Question: Please indicate a possible affordance area of baseball bat that can be used for hitting
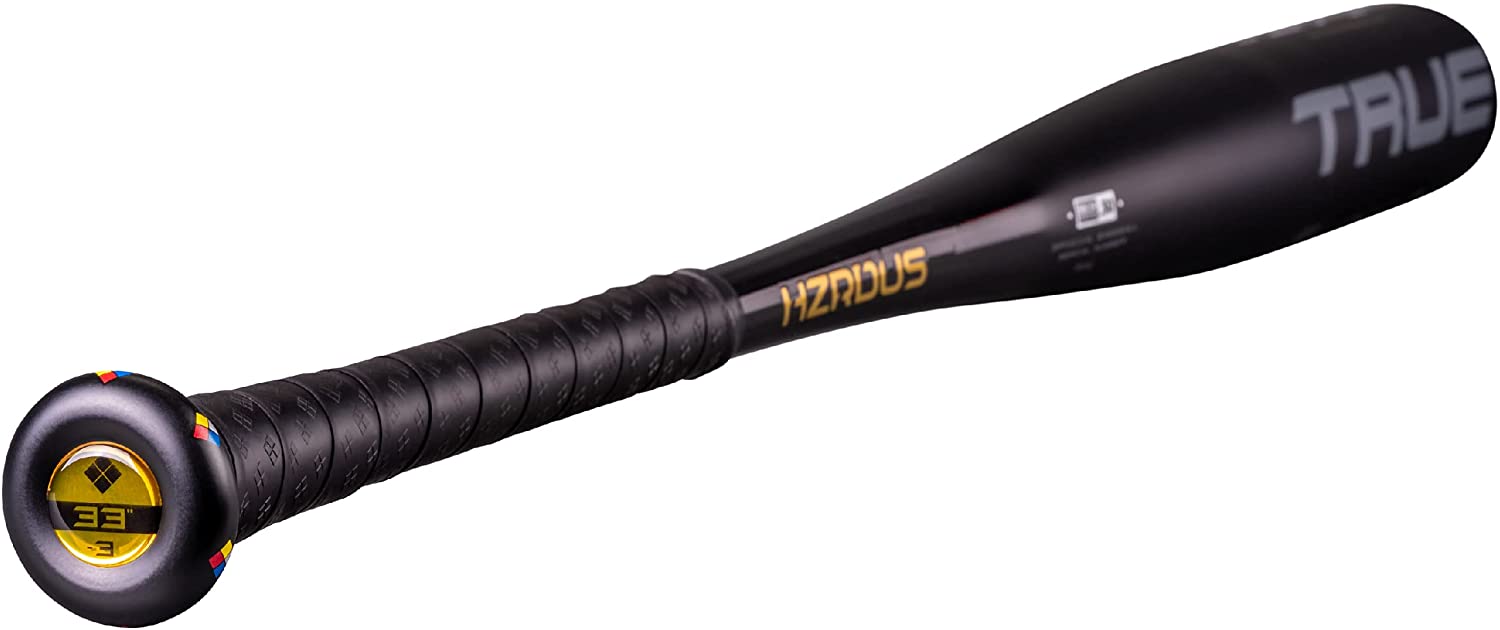
Answer: [971.5, 3.5, 1494.5, 282.5]